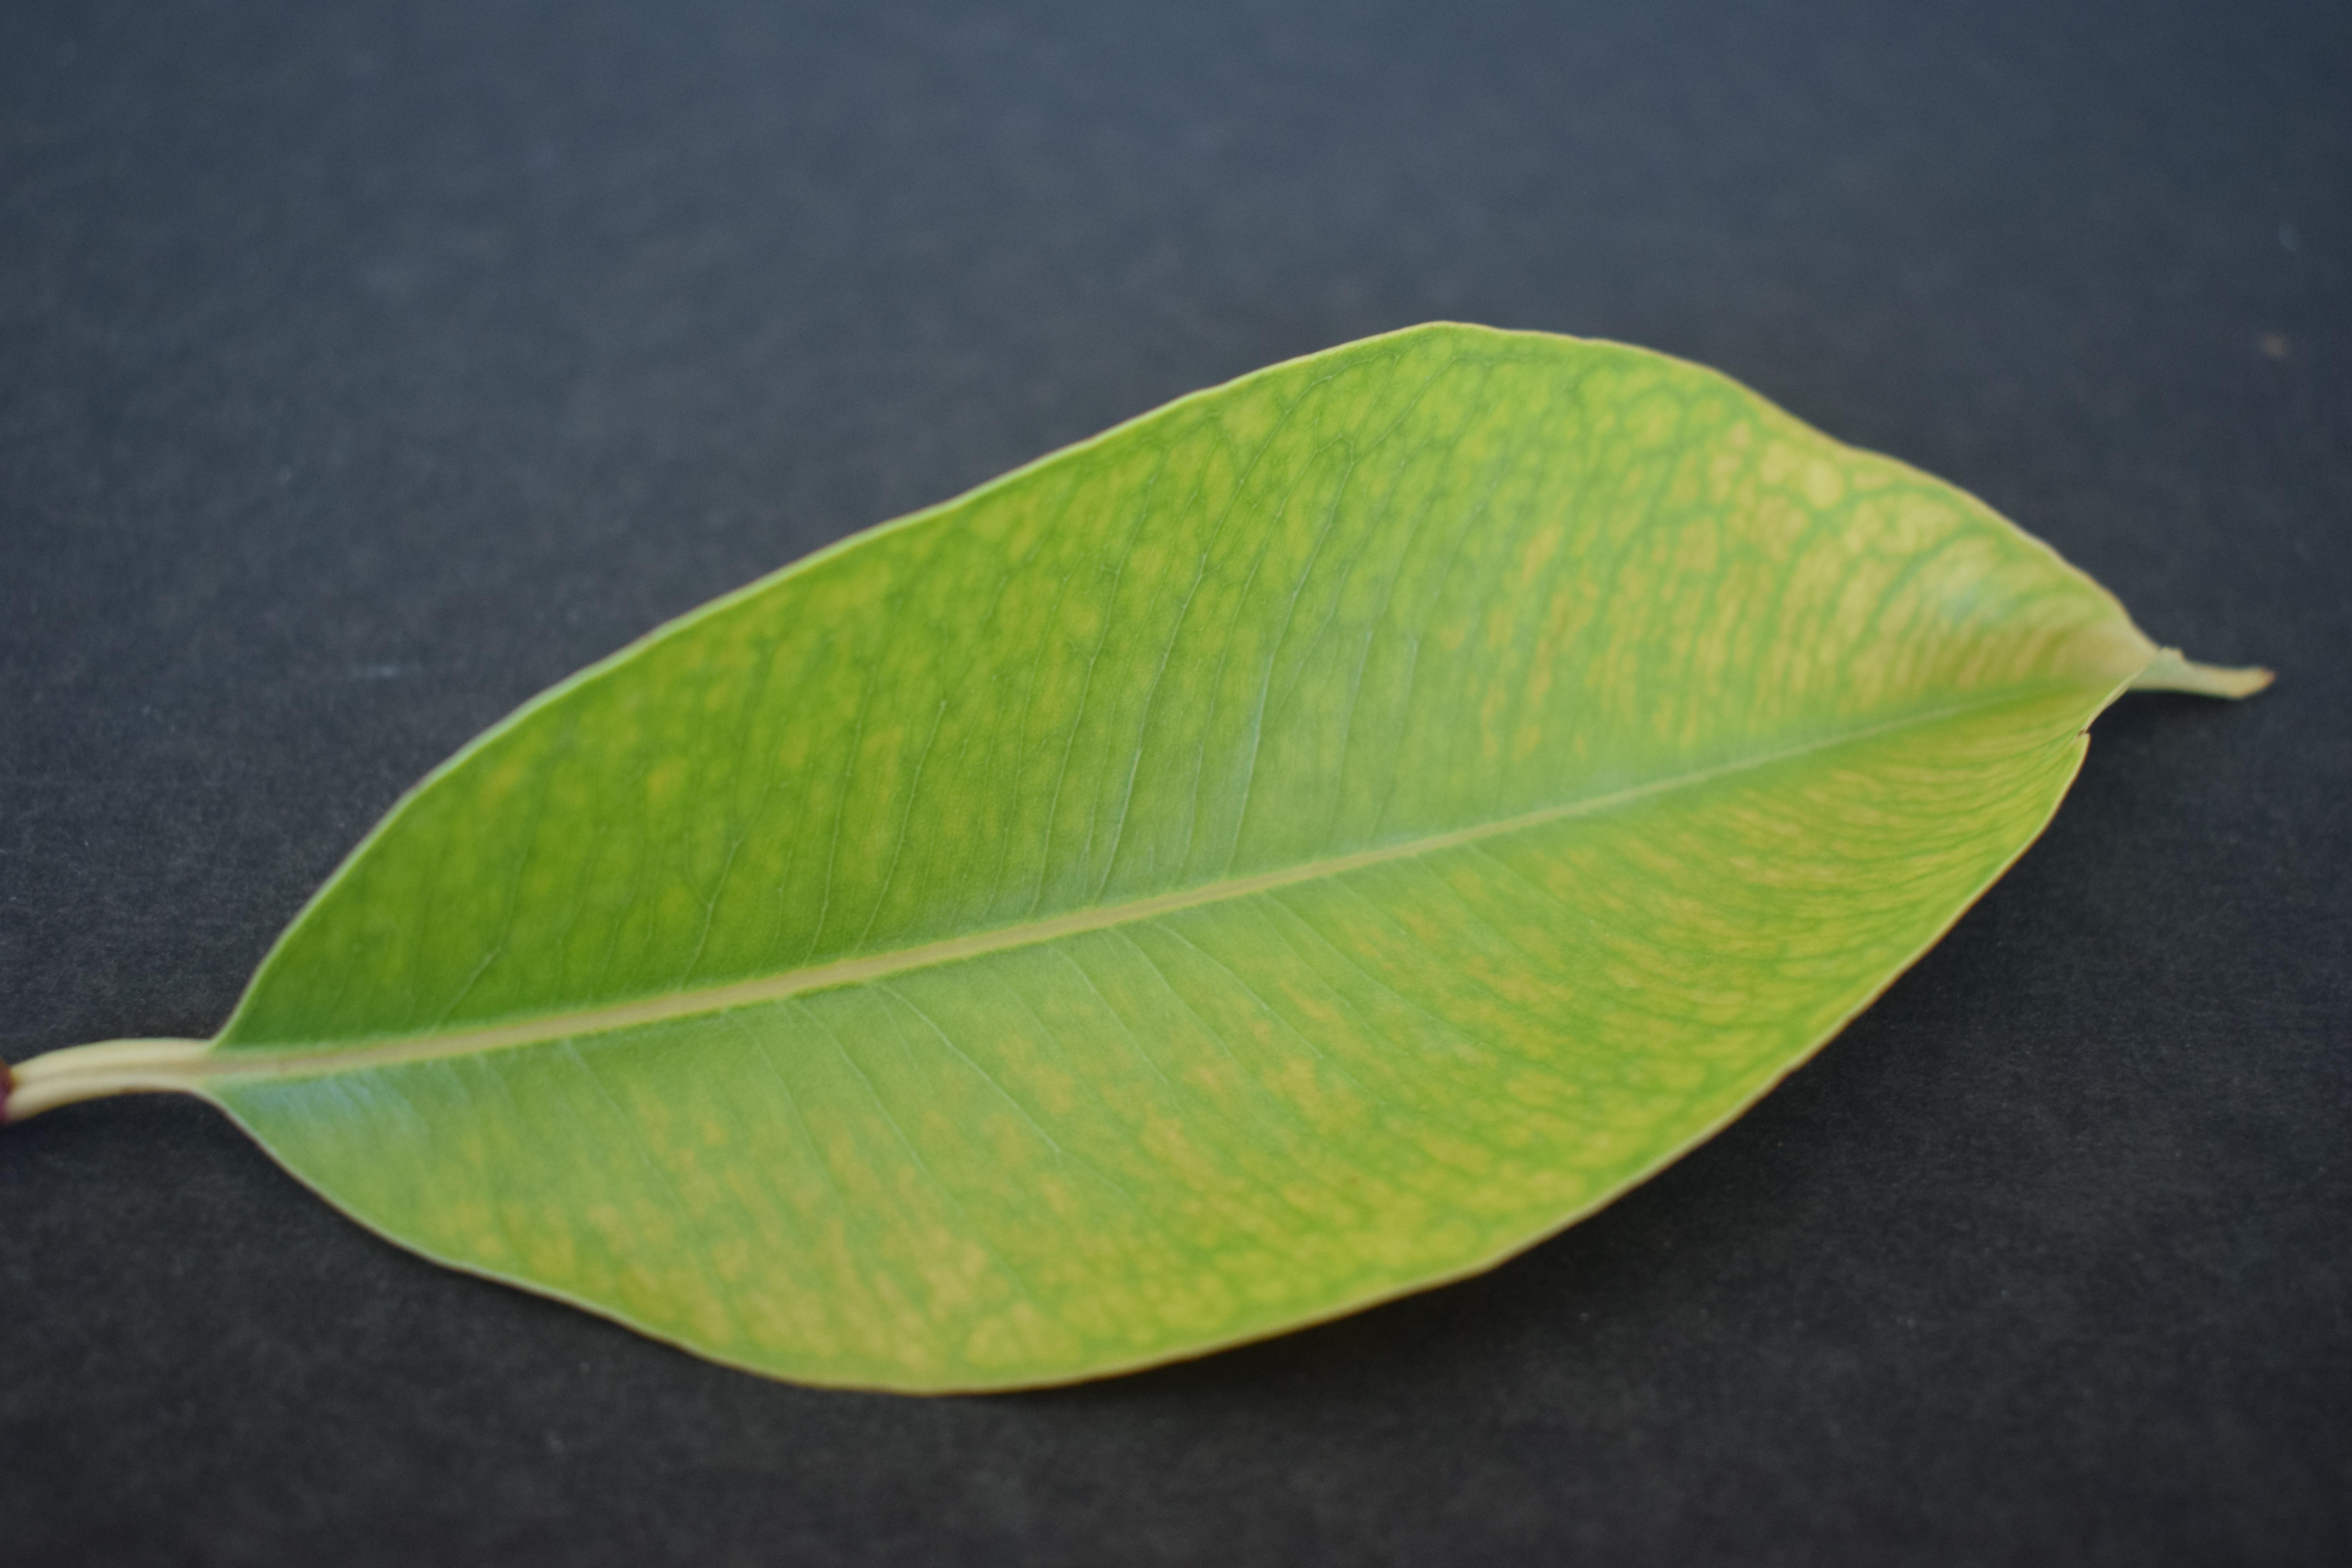
Plant species: Jamun